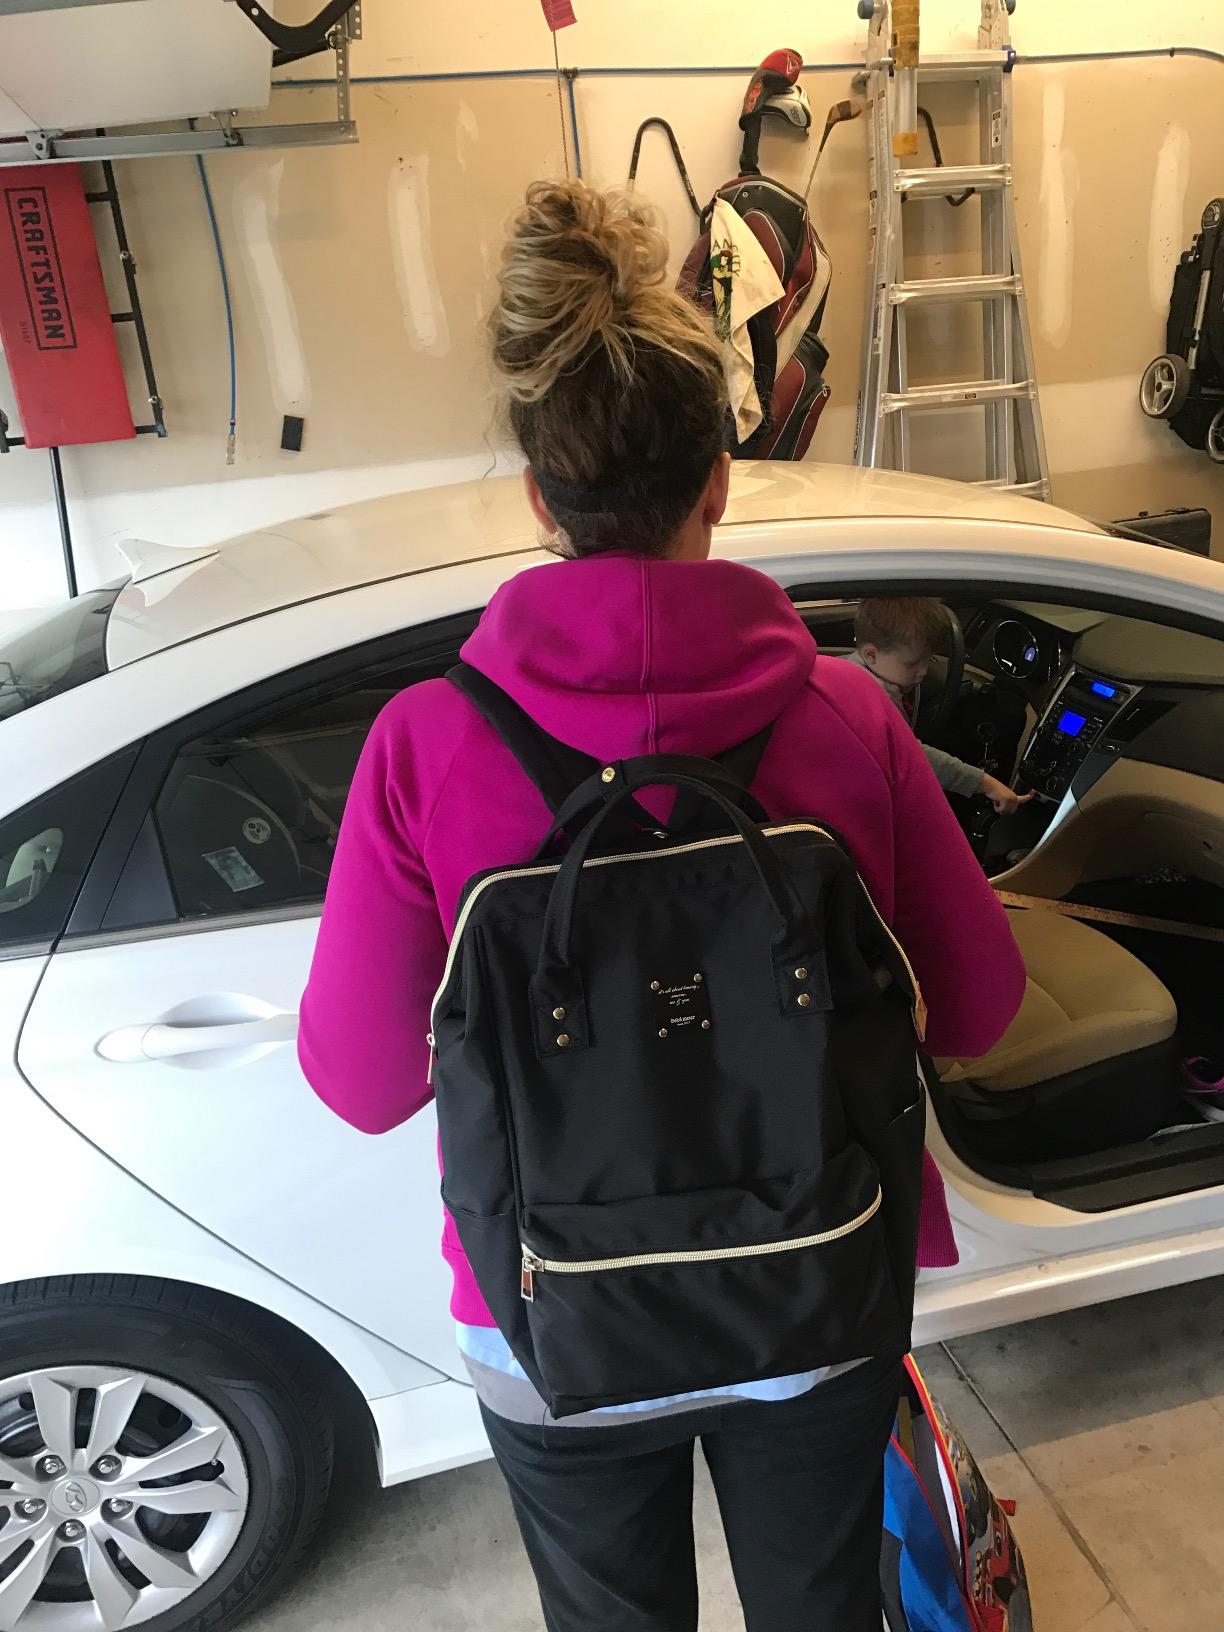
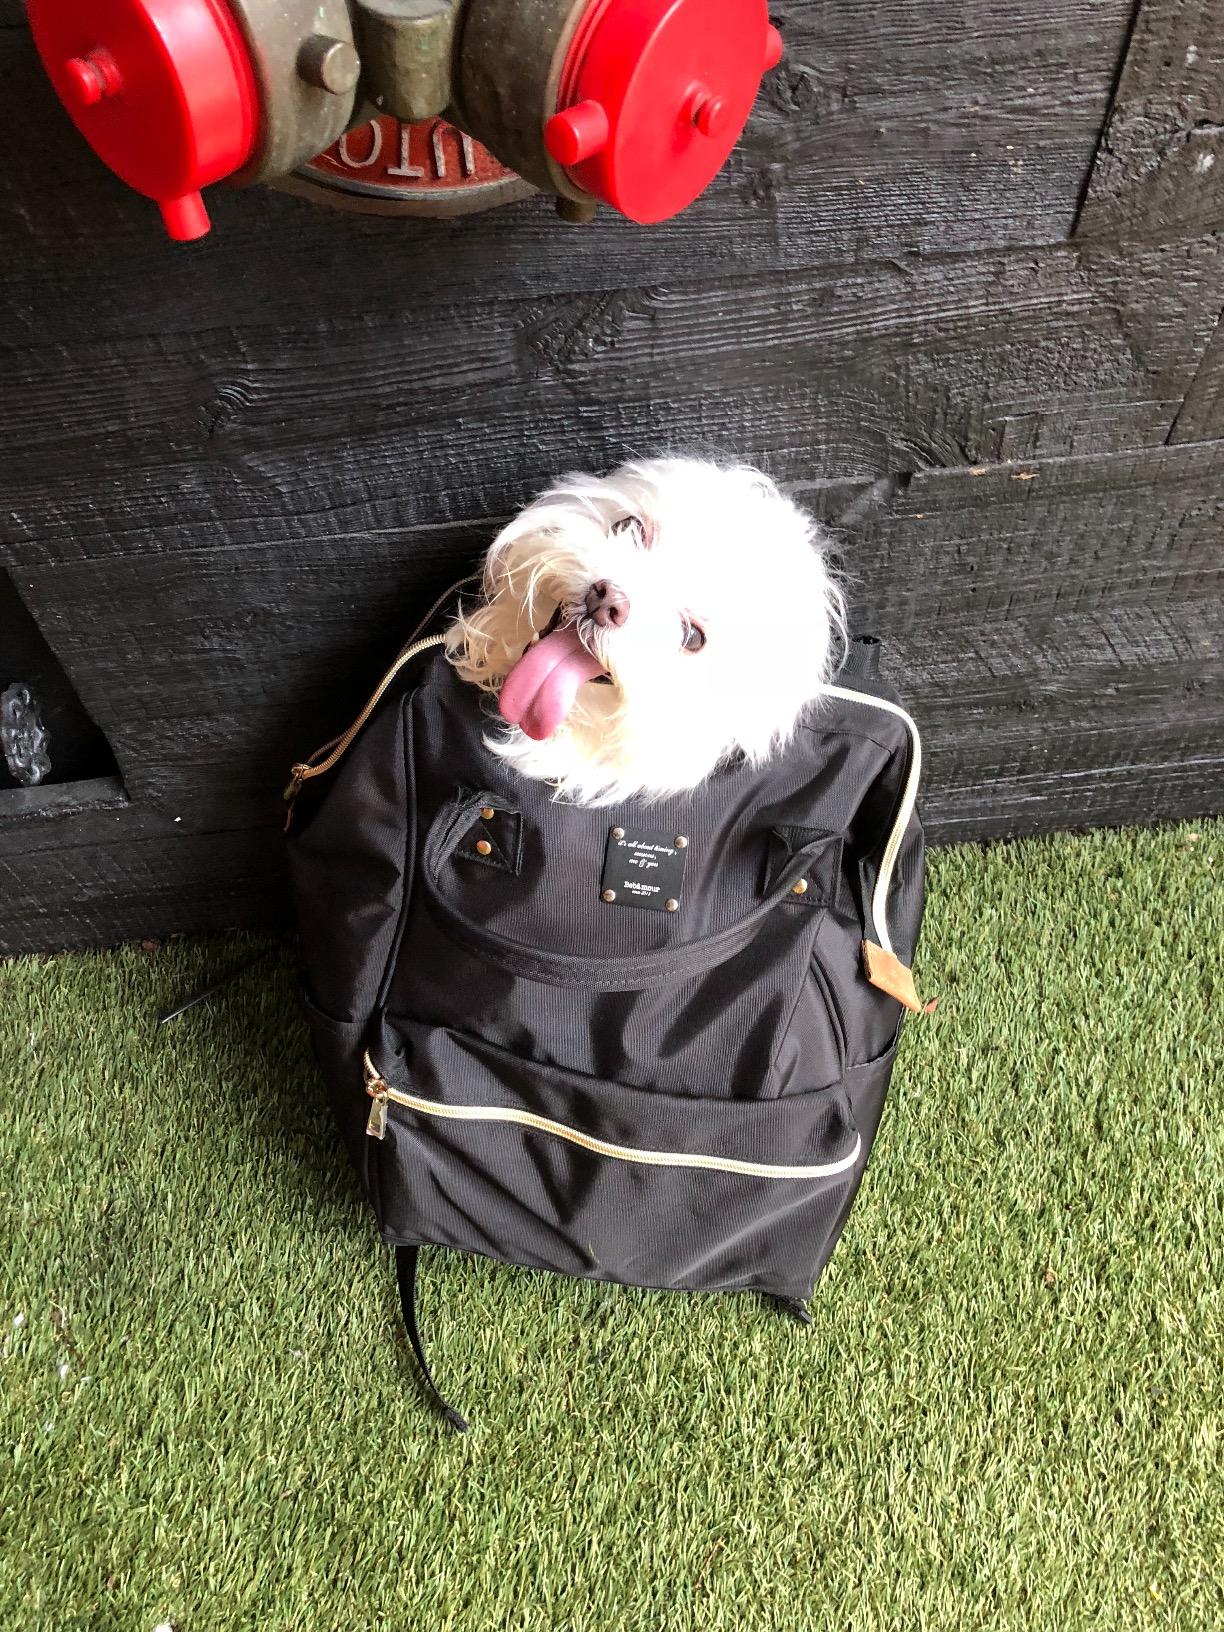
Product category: bag
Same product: yes